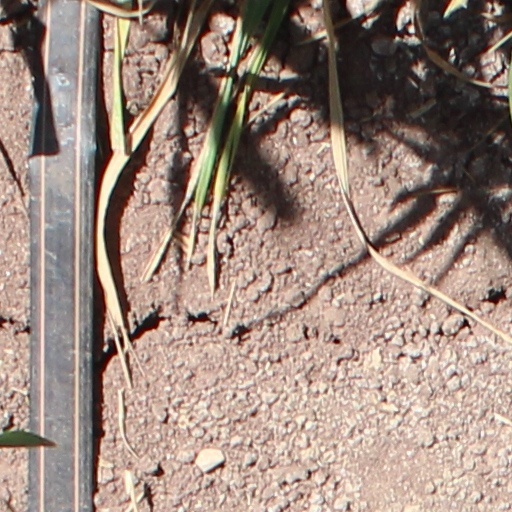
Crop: wheat